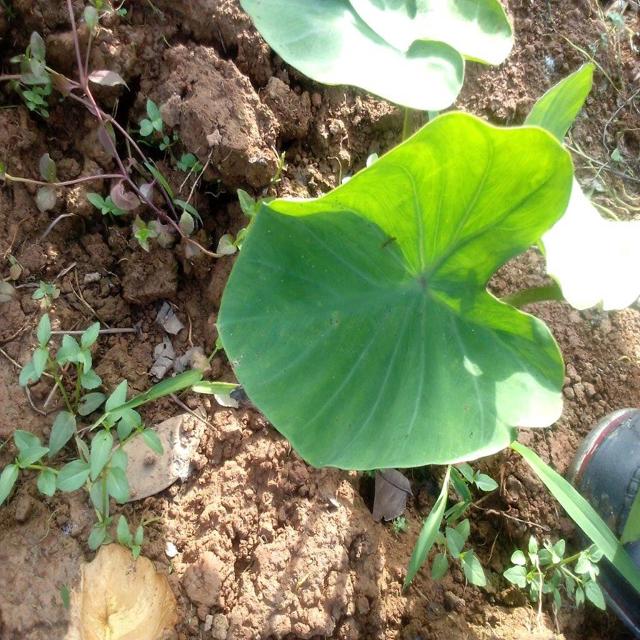
Label: Healthy